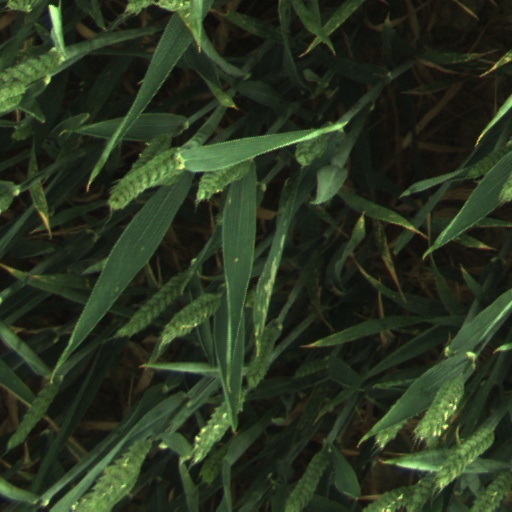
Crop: wheat